Transition metal dithiocarbamate complexes

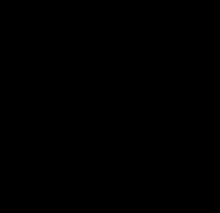
Structure of typical metal tris(ethylxanthate) complex.

Dithiocarbamates are classified as derivatives of dithiocarbamic acid. Their properties as ligands resemble the conjugate bases of many related "1,1-dithioacids":